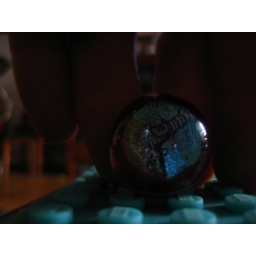
dicro cat in the hat marble